Lemont Historic District

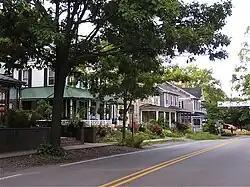
Pike Street in the Lemont Historic District

The Lemont Historic District is a national historic district that is located in Lemont, College Township, Centre County, Pennsylvania, United States.